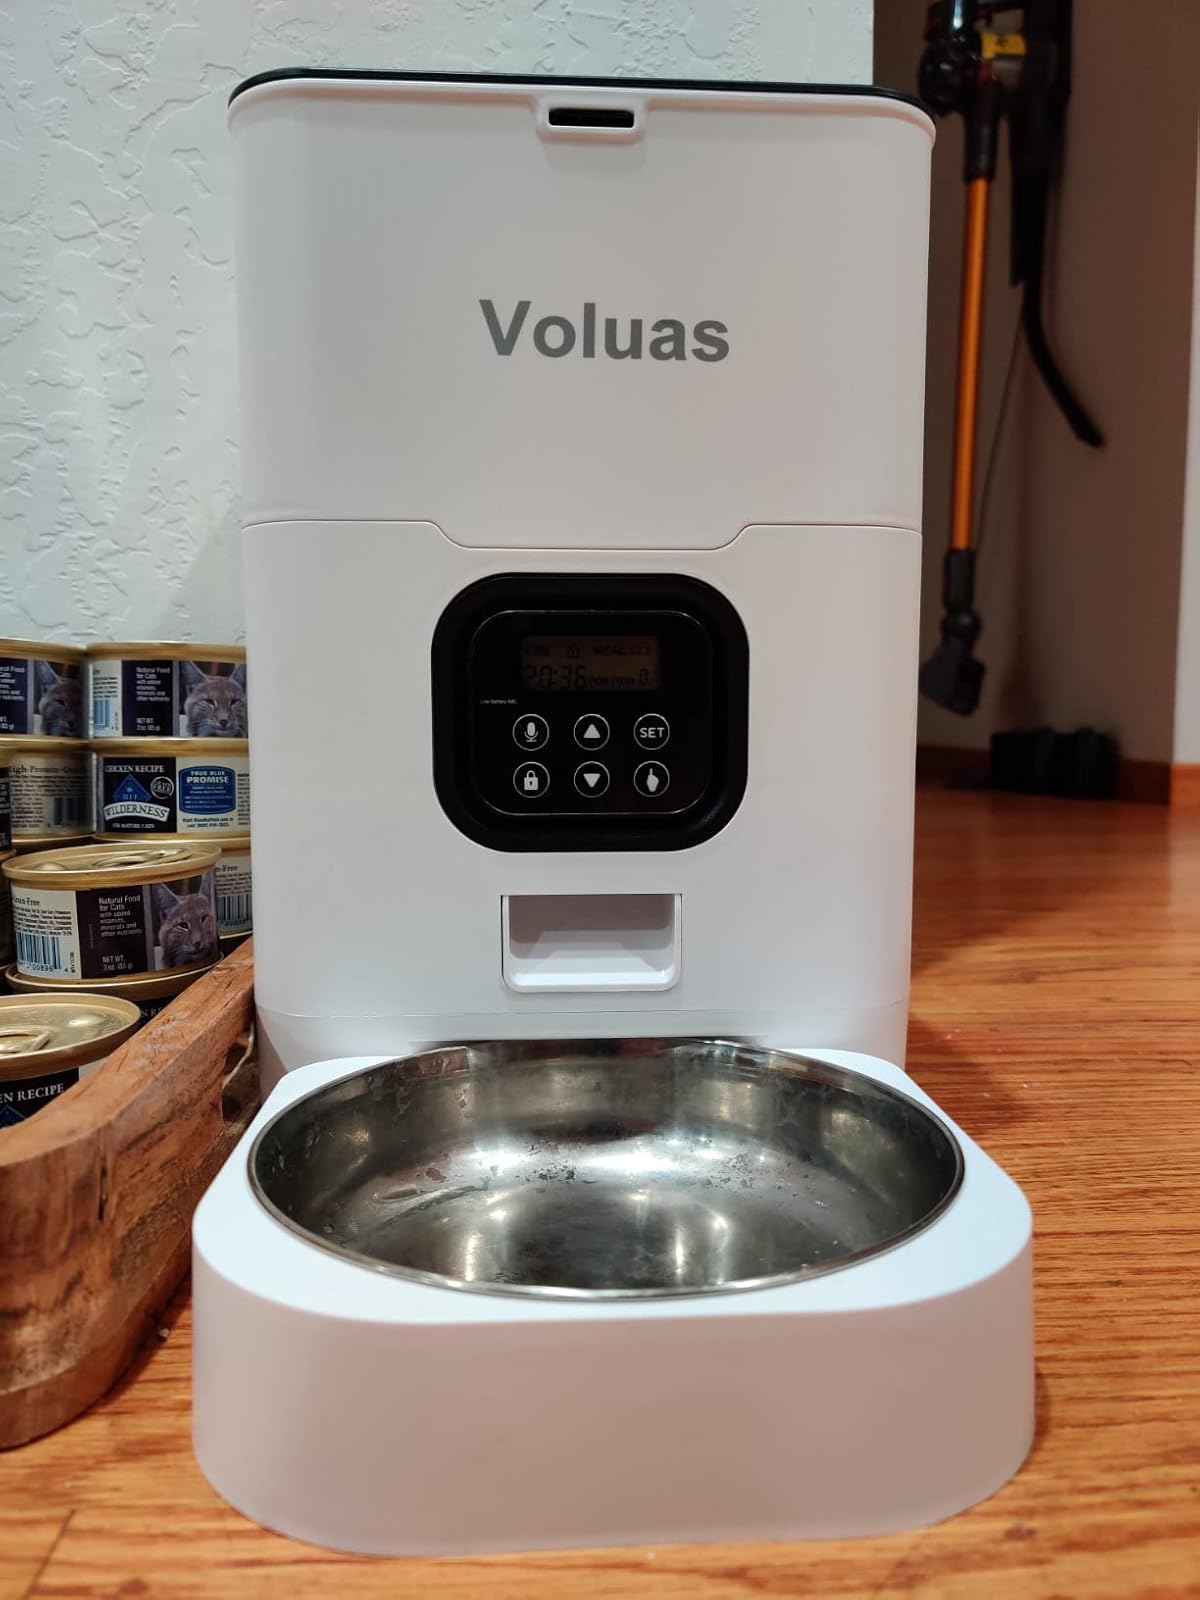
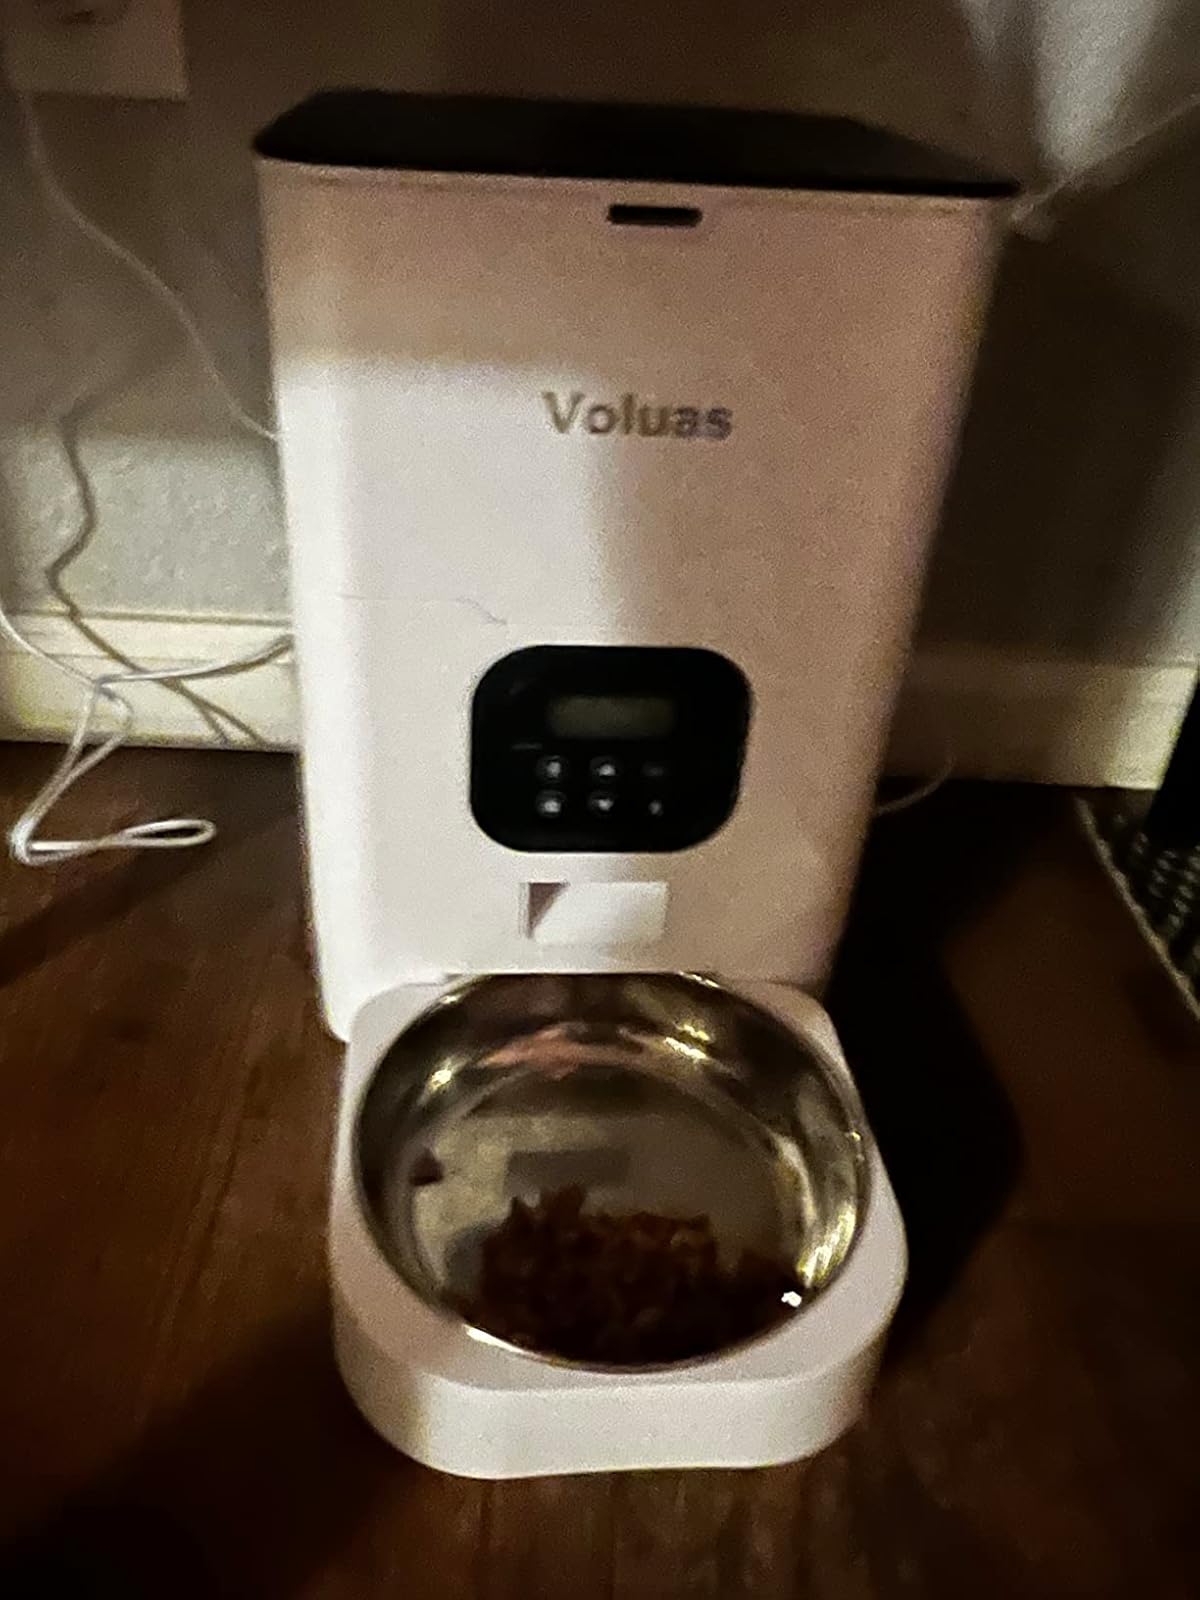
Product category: items_feeder
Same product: yes